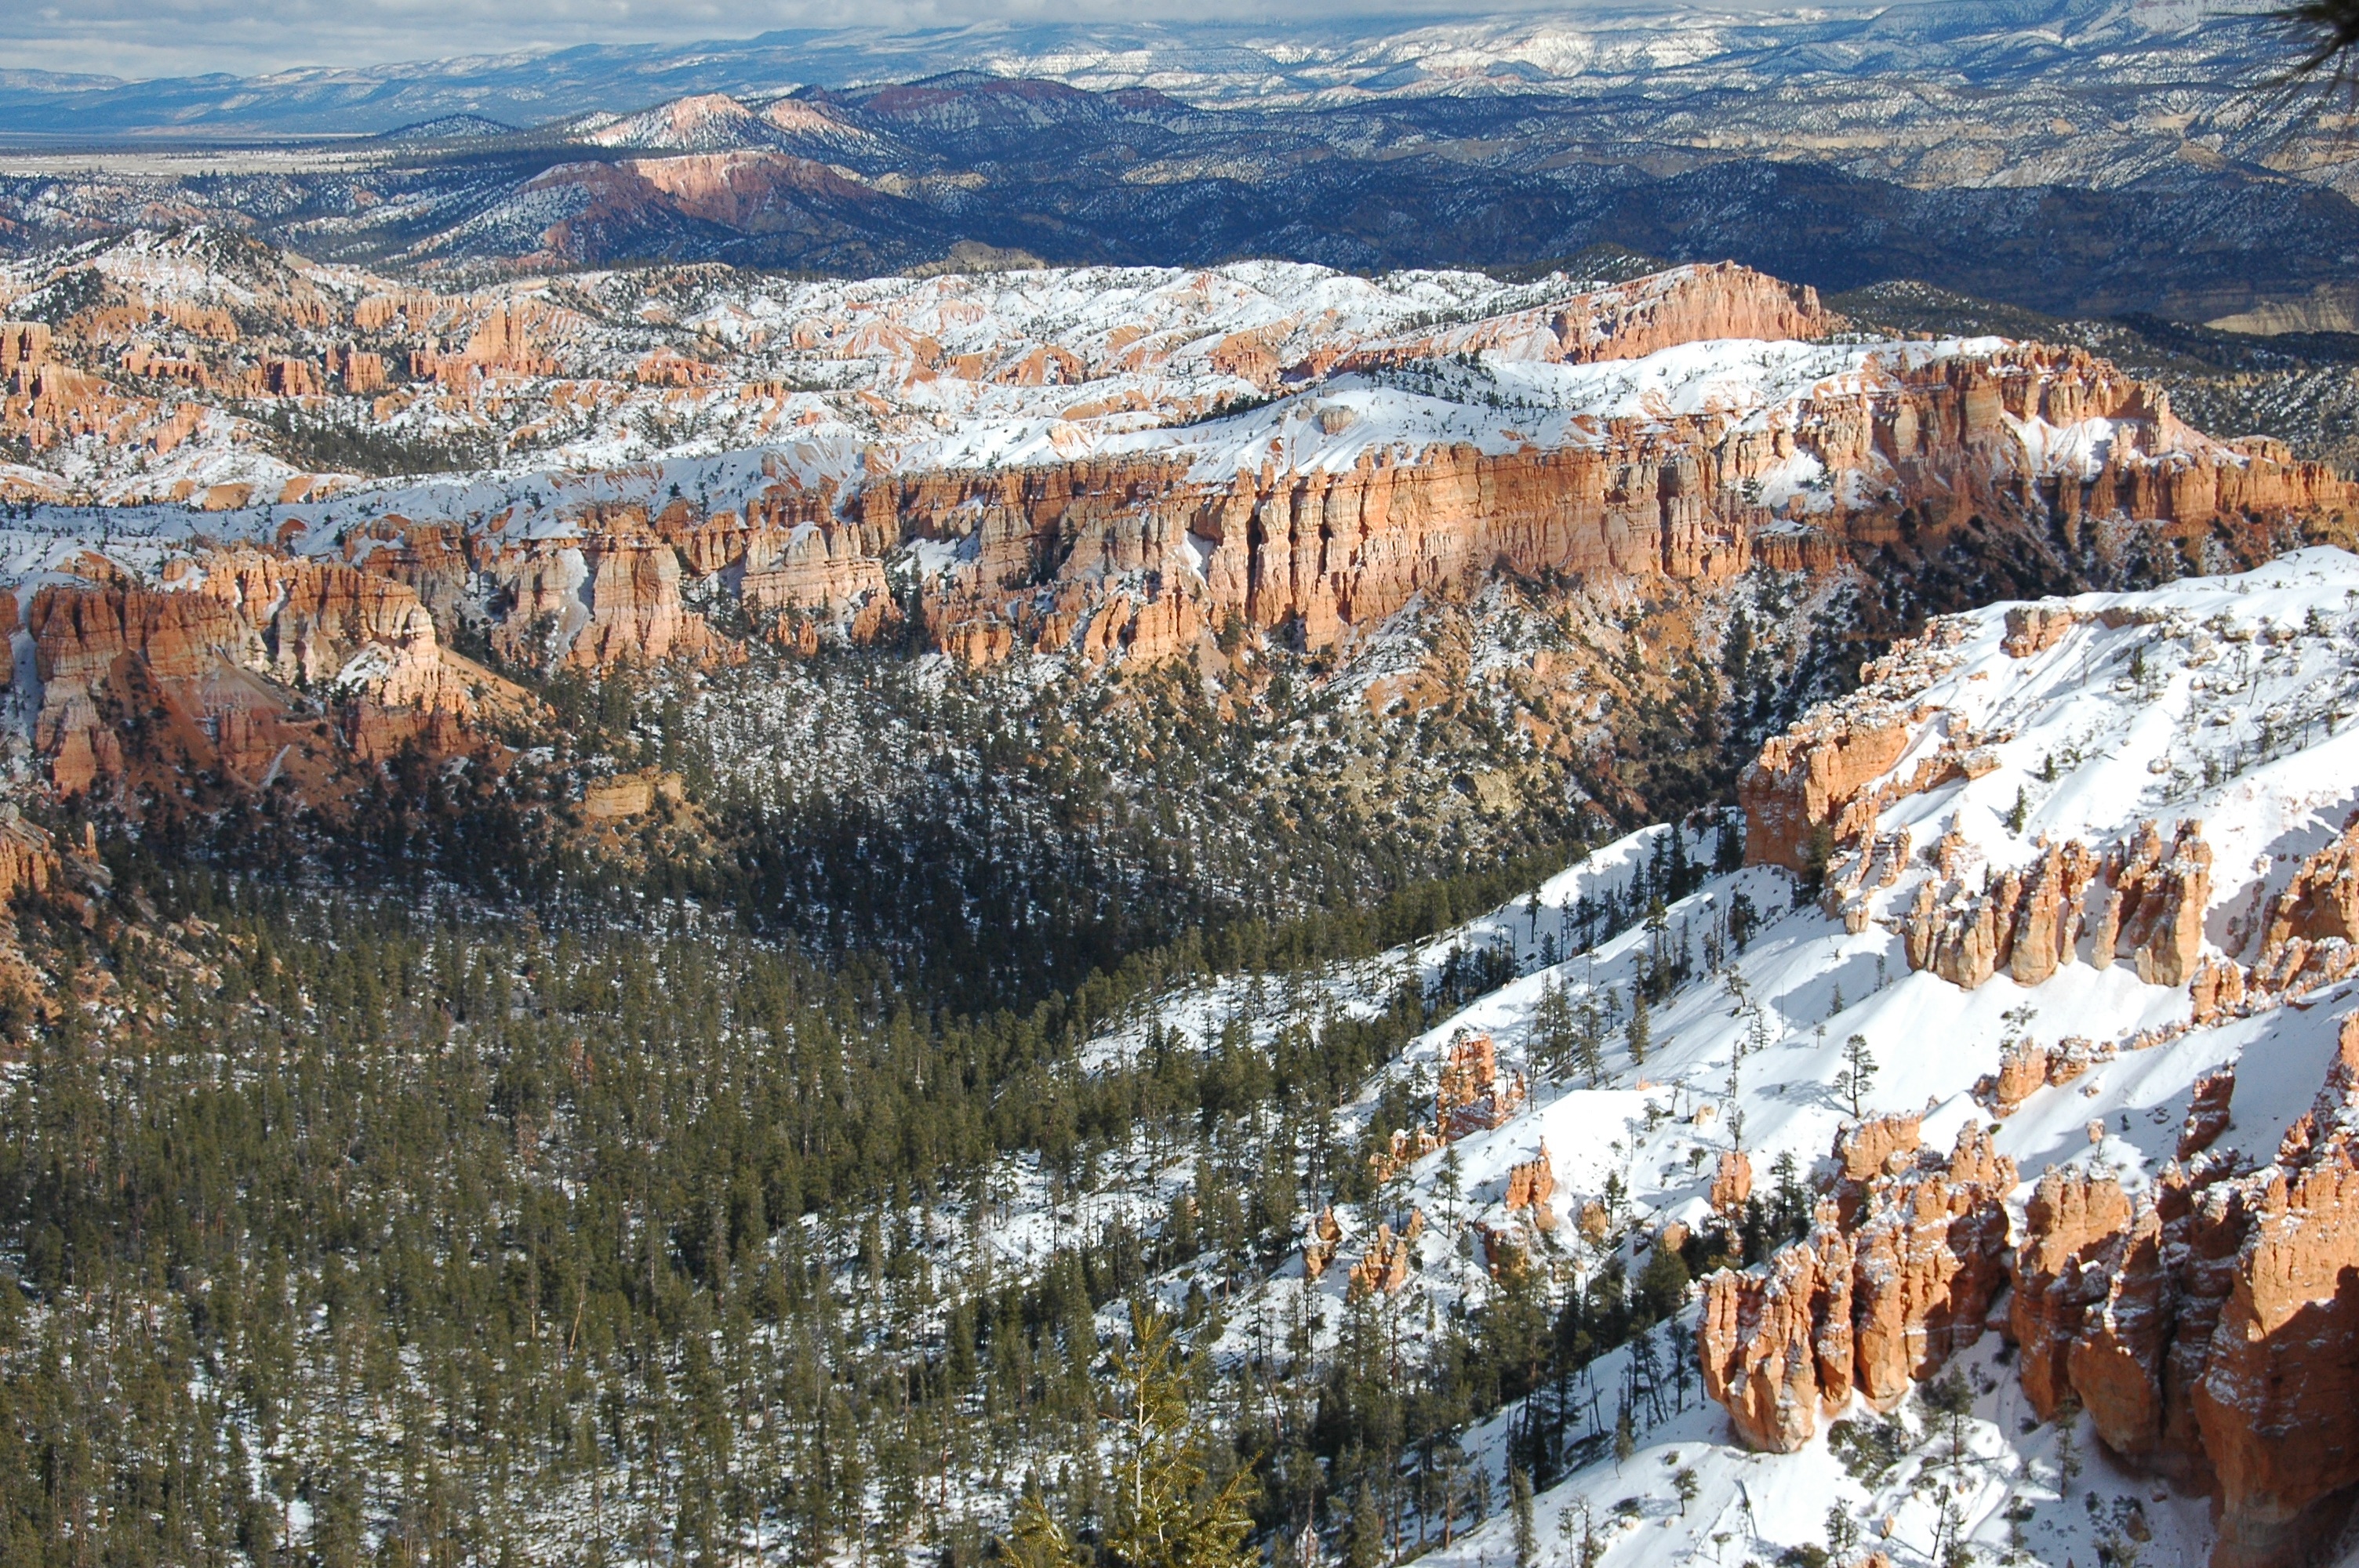
landscape, wilderness, mountain, snow, winter, mountain range, formation, canyon, terrain, national park, season, geology, utah, plateau, bryce canyon, landform, aerial photography, geographical feature, geological phenomenon